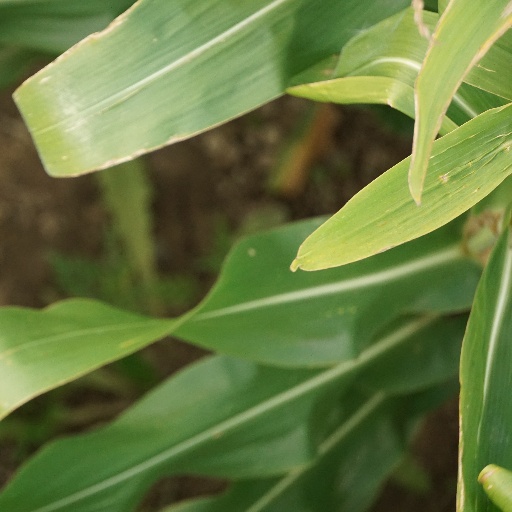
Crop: maize; corn